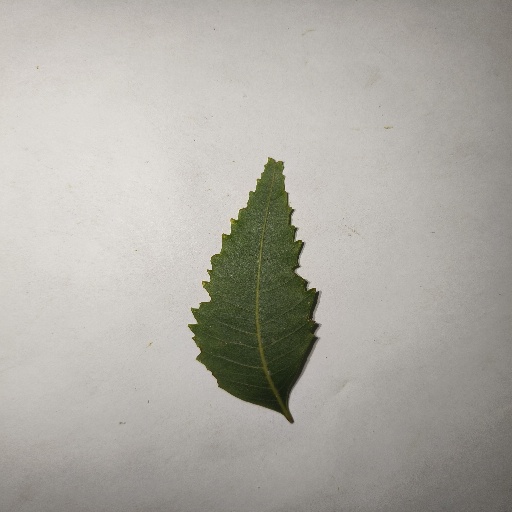
Species: Neem
Leaf condition: Healthy Leaf